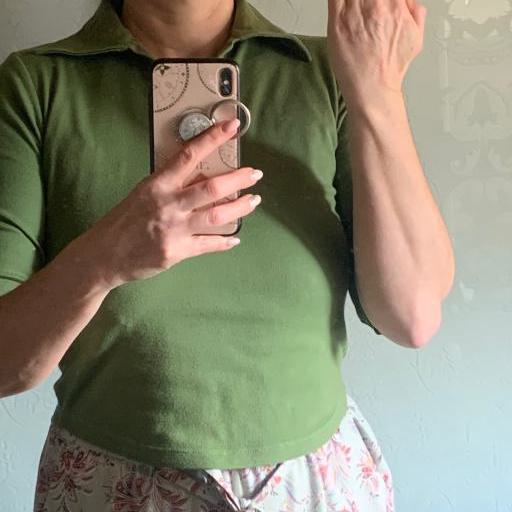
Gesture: no_gesture